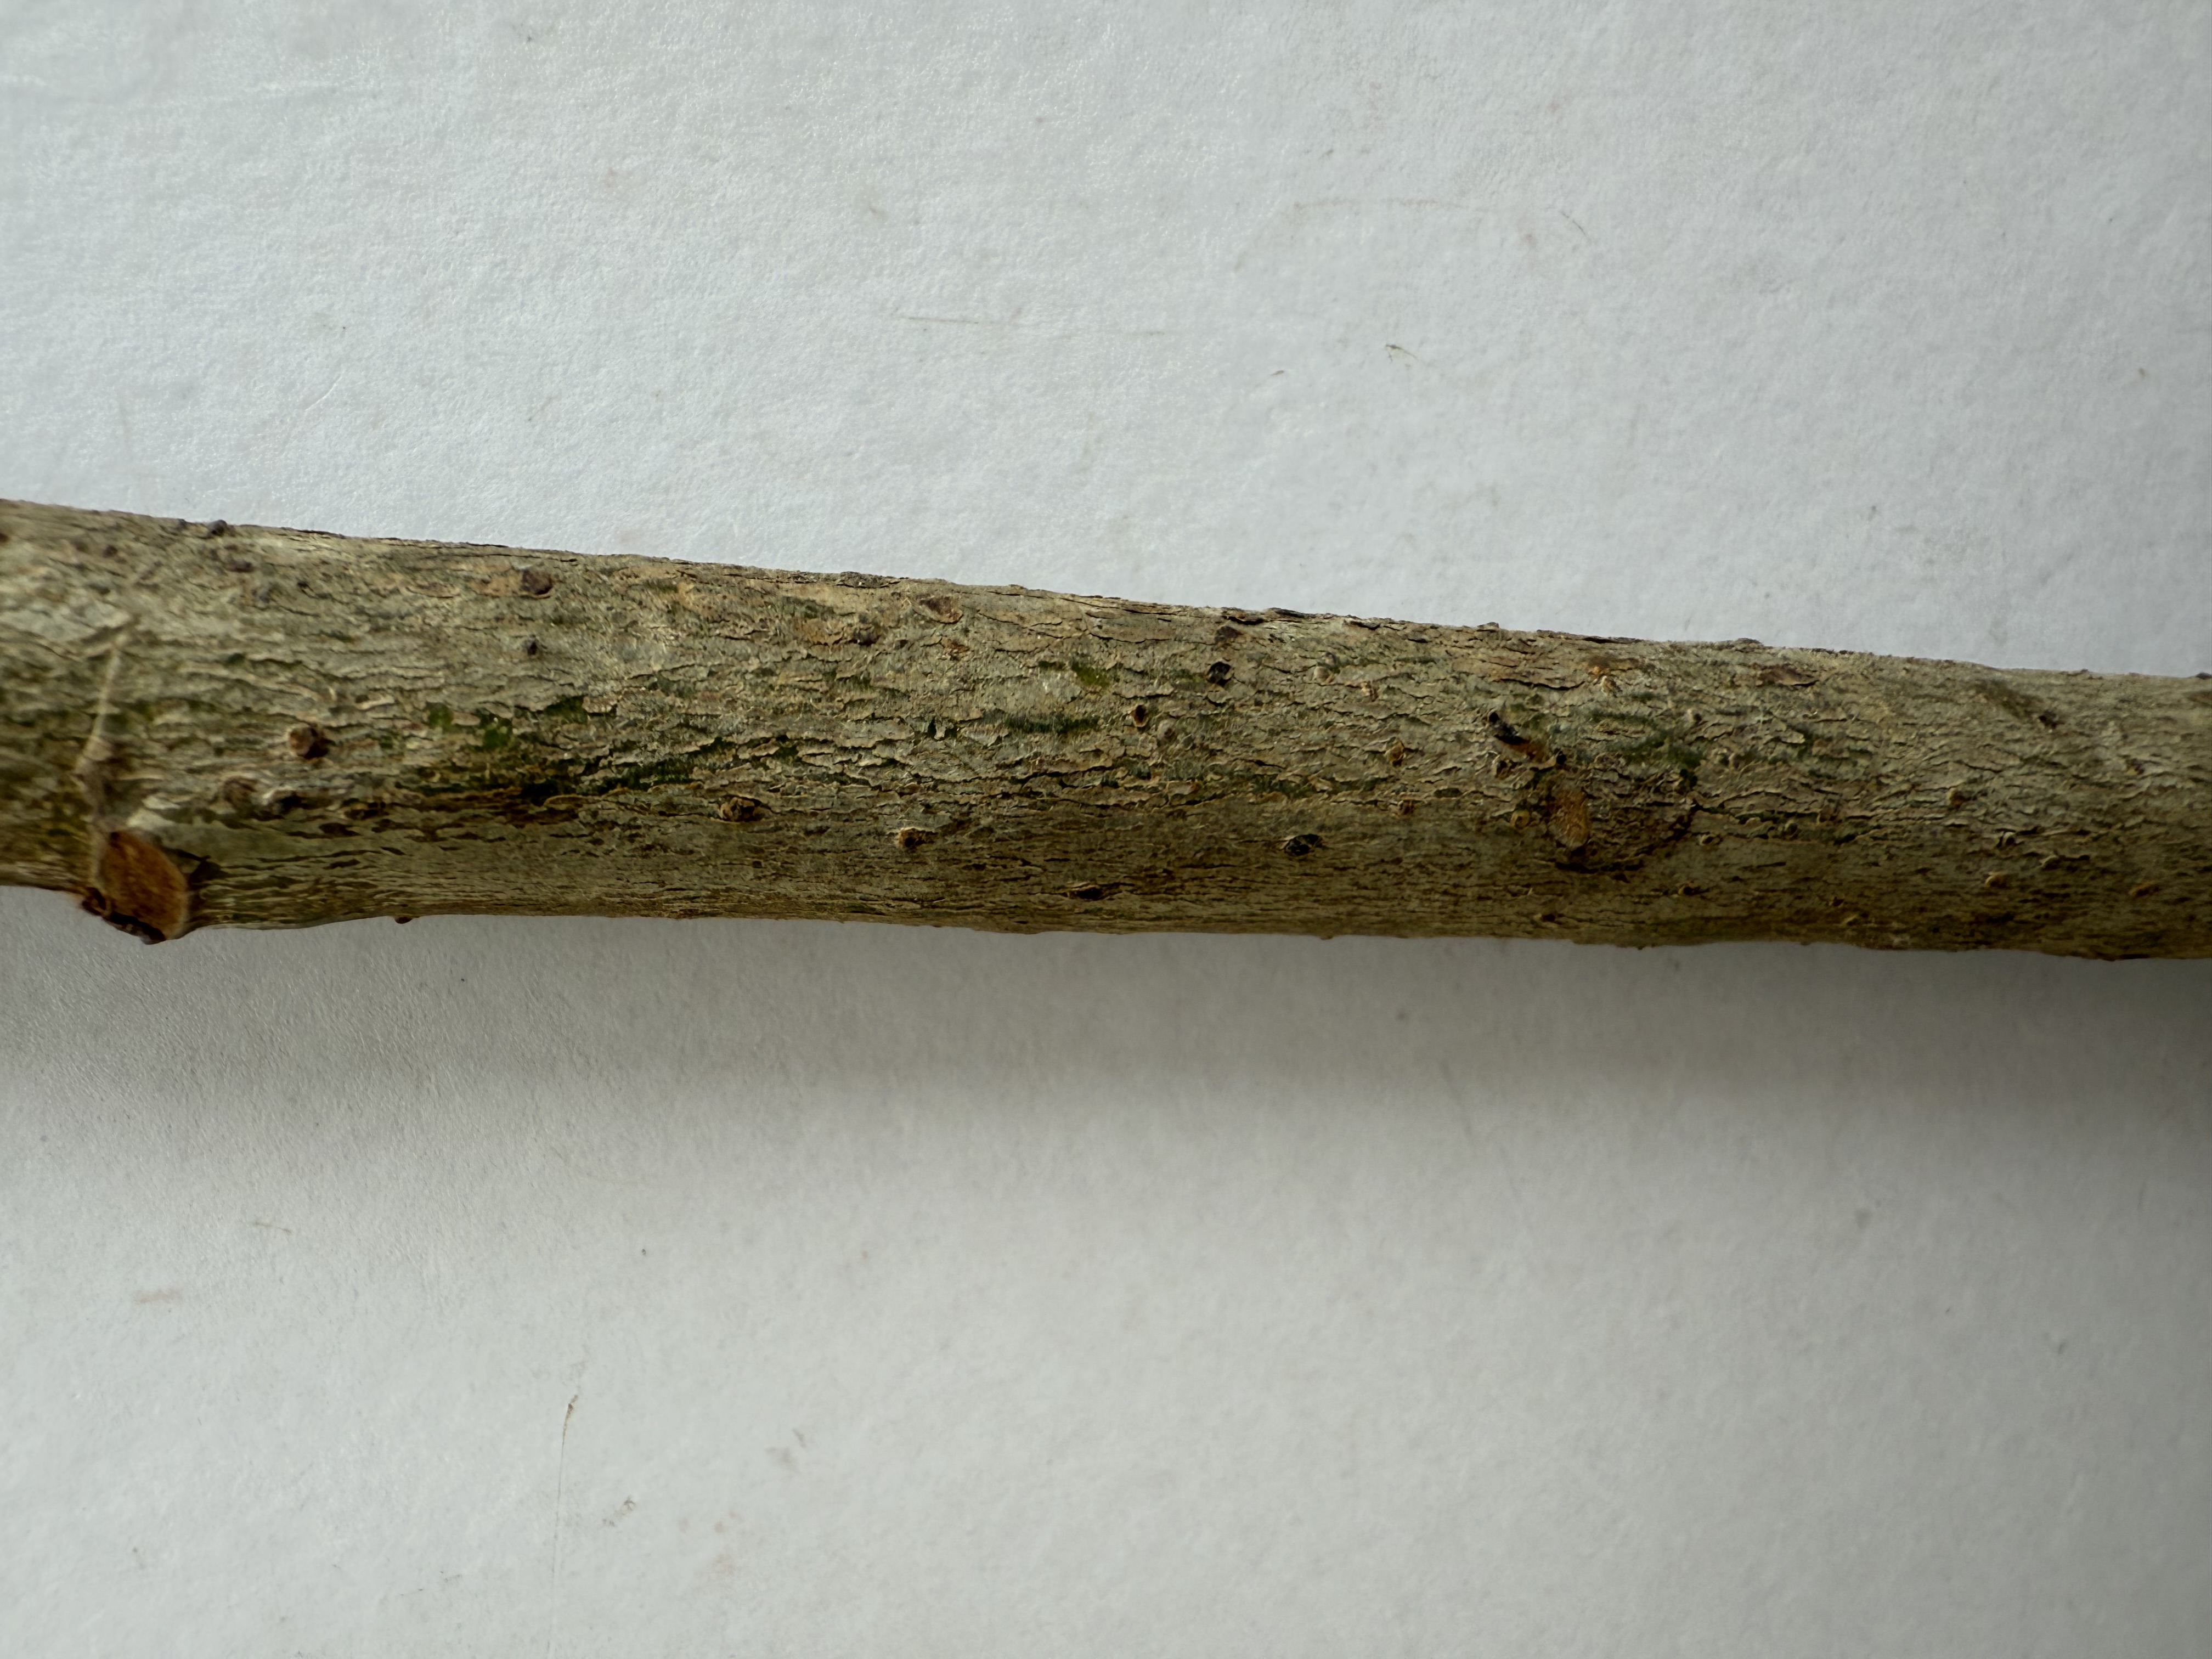
Variety: Loquat